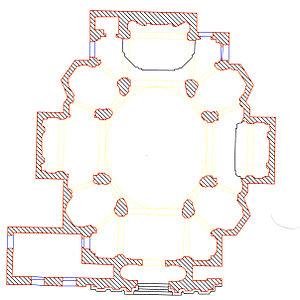
Le baroque napolitain est une forme artistique et architecturale qui se développe au XVIIᵉ siècle et dans la première moitié du XVIIIᵉ siècle à Naples. Il est reconnaissable à ses décorations flamboyantes de marbre et de stuc, caractéristiques des structures du bâtiment. En particulier, le baroque napolitain s'épanouit au milieu du XVIIᵉ siècle avec les œuvres de plusieurs architectes locaux hautement qualifiés et se termine au milieu du siècle suivant, avec l'arrivée des architectes néoclassiques.